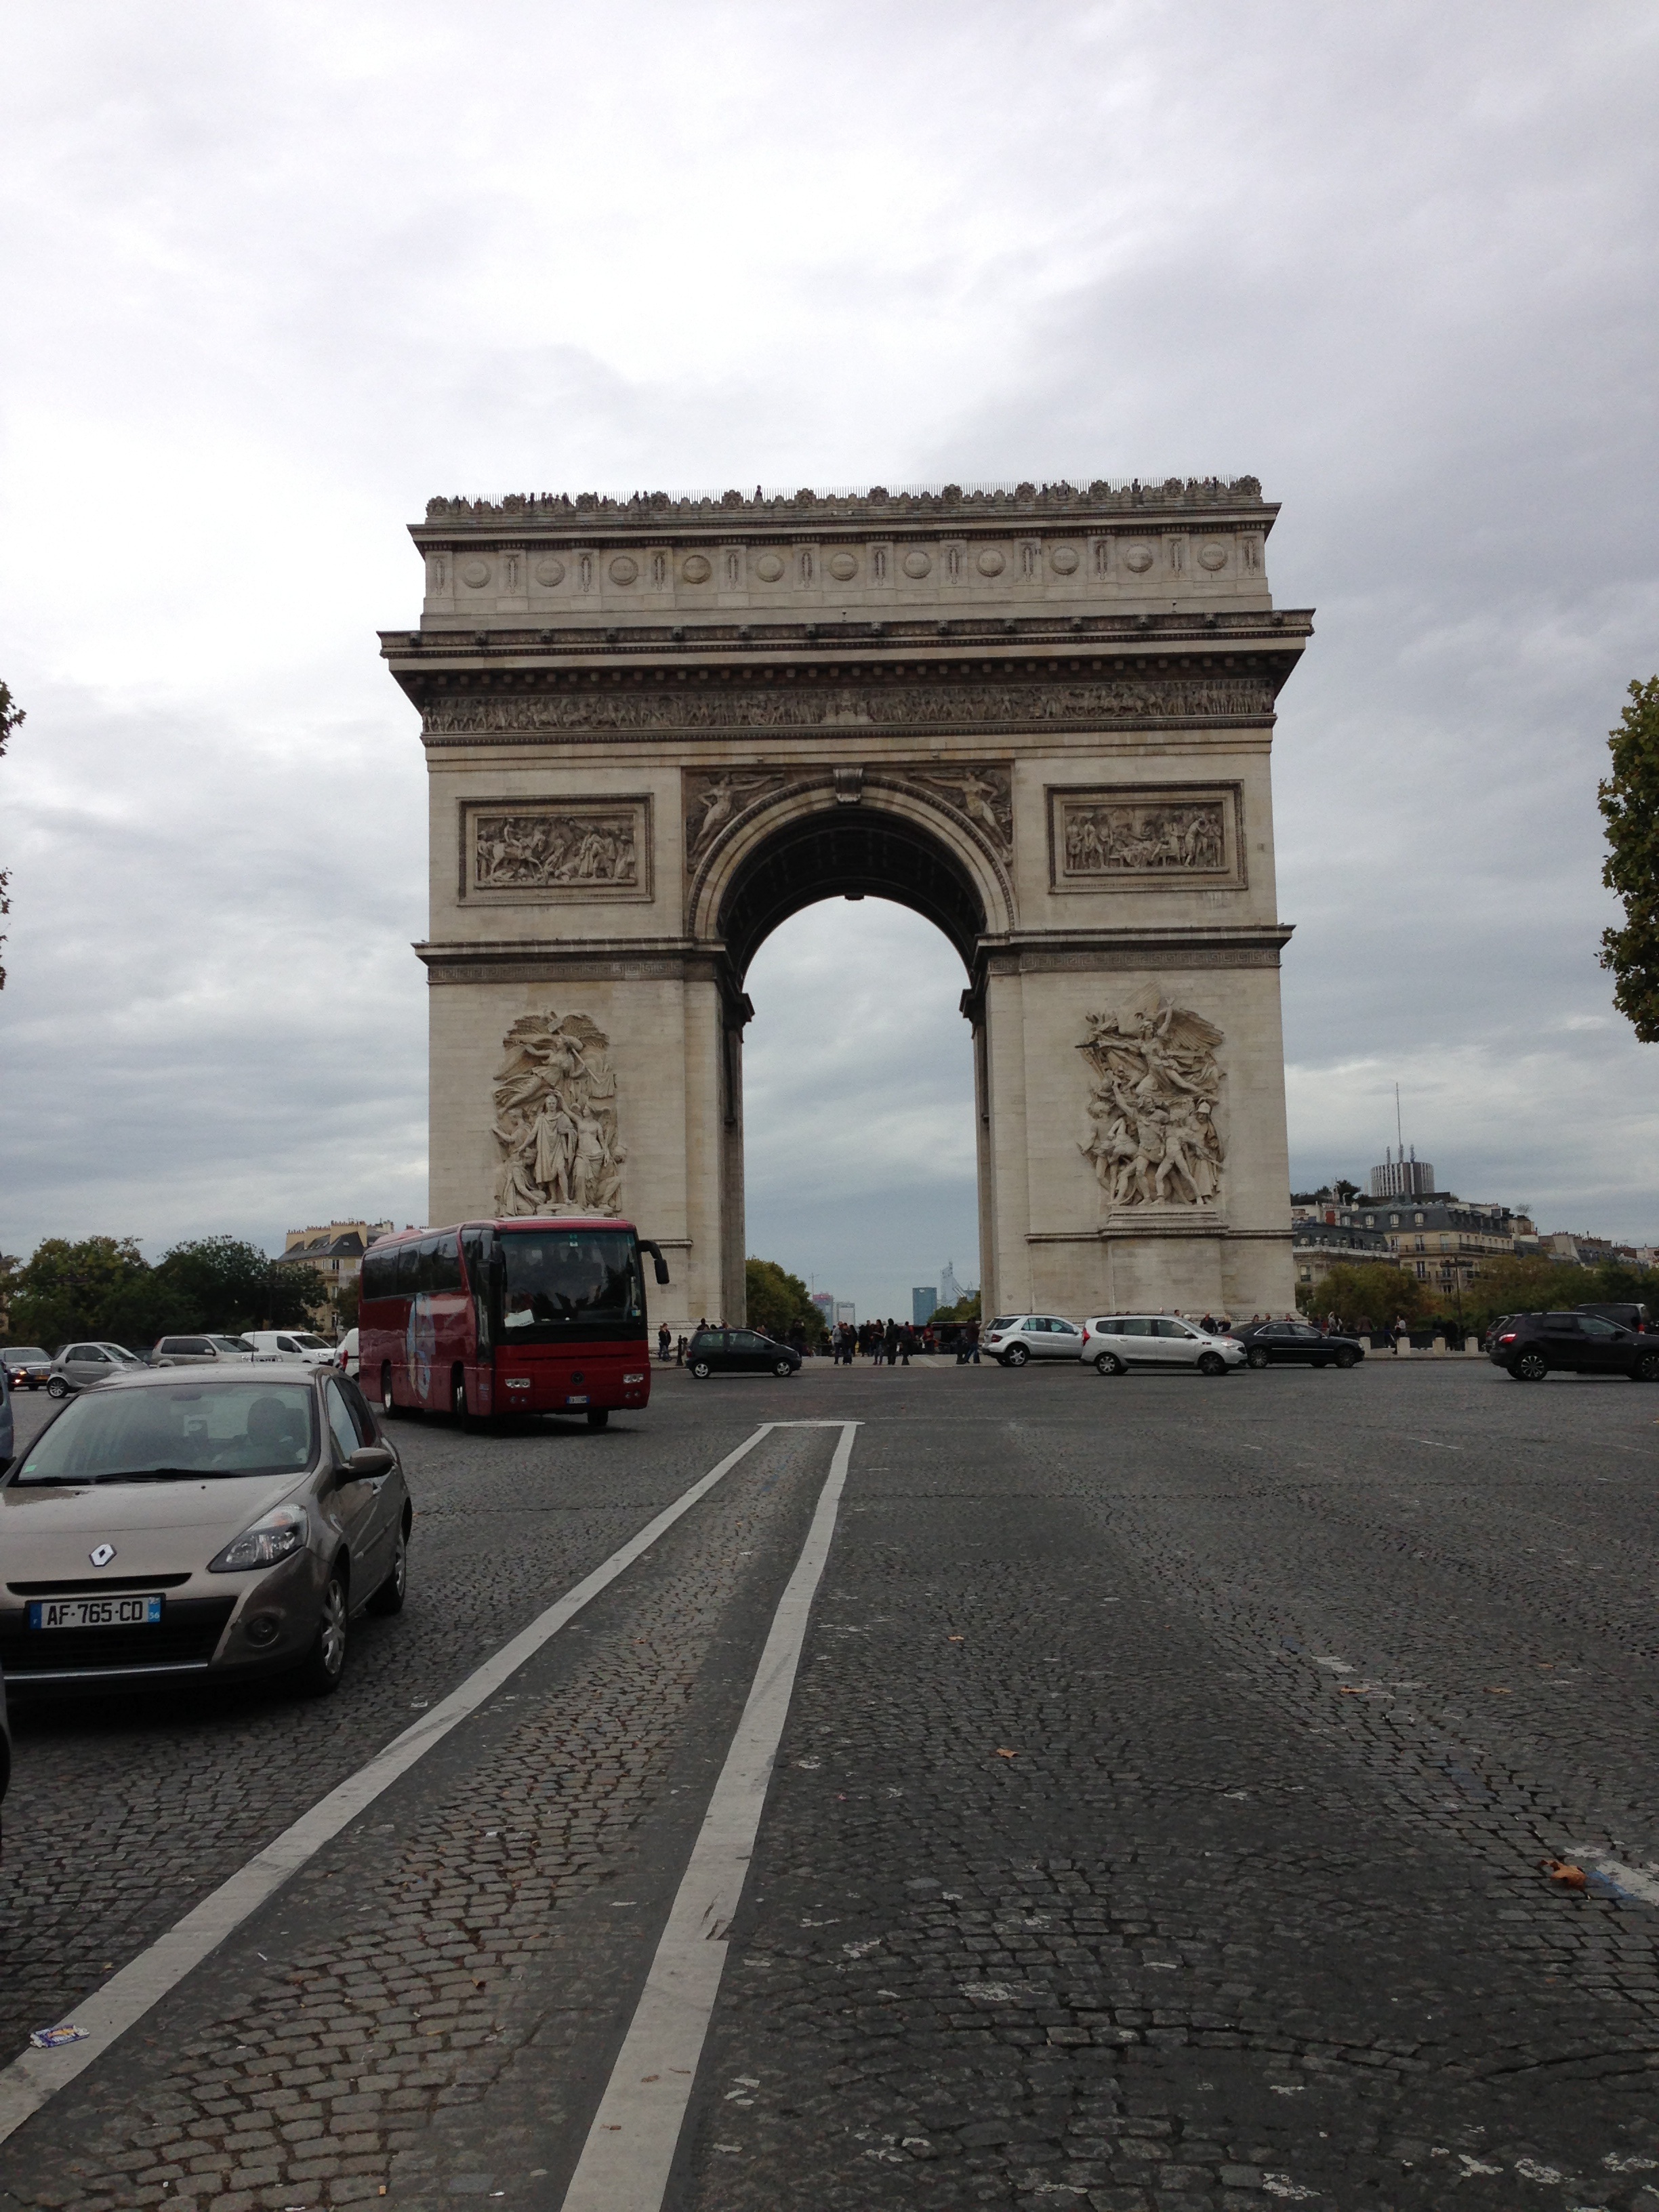
architecture, road, bridge, highway, city, paris, monument, travel, france, europe, arch, landmark, lane, triumphal arch, triumph arc